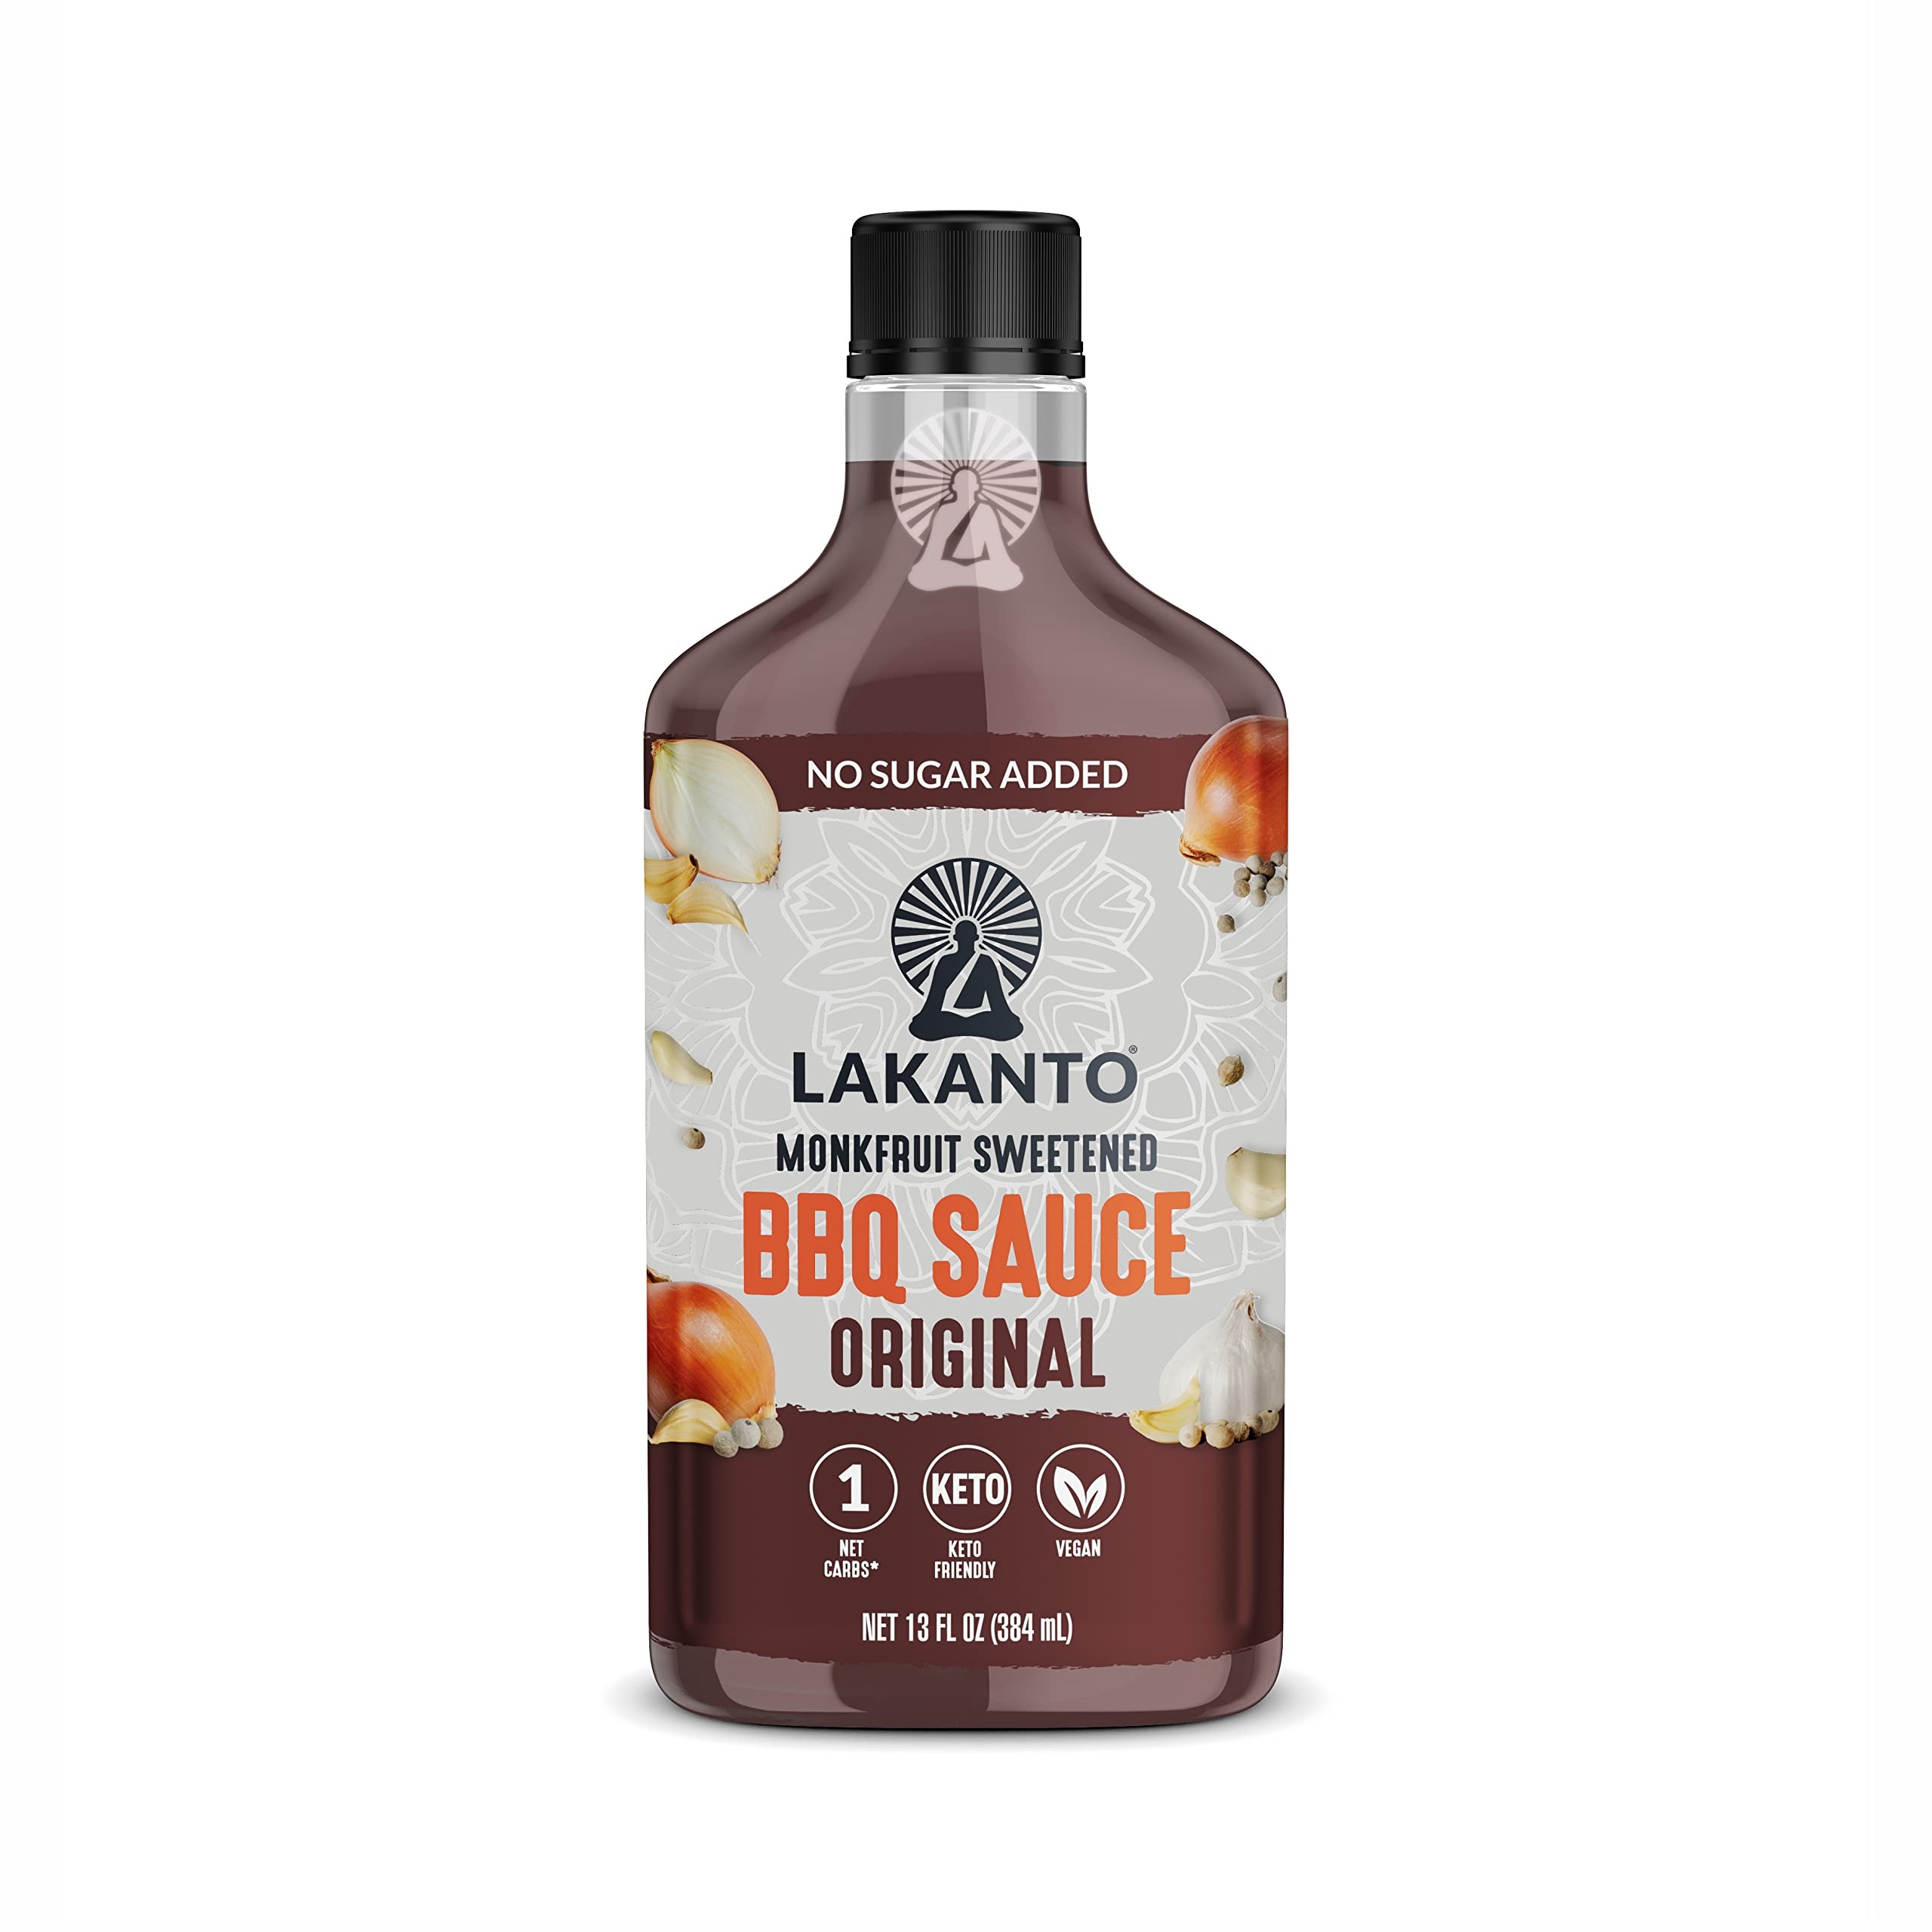
Item Name: Lakanto BBQ Sauce - Sweetened with Monk Fruit Sweetener, Barbeque Sauce for Grill, No Sugar Added, Natural Smoke Flavor, Keto Diet Friendly, Vegan Condiment (Original - 13 fl oz)
Bullet Point 1: The Better BBQ: If you’ve got to break out the BBQ sauce, chances are you’ll want seconds. But if you’re here, that also probably means you wonder how seconds affect the lifestyle decisions that keep you healthy and happy. The solution is also why you’re here - the barbeque sauce flavor you love, now not crammed with all that sugar. Dig in! Napkins sold separately.
Bullet Point 2: Family Gathered: We’re proud of the picky eaters. And we support the discerning ones as well. With this sauce, everybody can enjoy, no matter how they make their meals. Vegan? Slather it on the grilled mushrooms. Keto? It’s so tasty you won’t notice the sauce skipping the sugar. Have that one uncle who hates change? Don’t worry. He won’t know the difference either. So gather up in the kitchen and start cookin', or gift it!
Bullet Point 3: 1 net carb: Let’s face it: BBQ sauce isn’t usually associated with healthy eating. Let’s flip that on its head, letting you enjoy the classic taste with the classic fixings, all with just 1 net carb per serving. Makes for the perfect condiment!
Bullet Point 4: The perfect compliment: Nobody will blame you for licking your fingers, but its true power comes from perfecting the recipe to ensure it perfects your meal. Use it whenever you need to take savory to scrumptious, and swap out those old school sauces you used in your favorite recipes for the next better thing!
Bullet Point 5: Lakanto's Mission Statement: At Lakanto, our mission is to Bring Chi to Life by inspiring people to reach their highest potential in health and wellness by creating products that are innovative, delicious, natural, and nutritious. Try some of our tasty products today!
Product Description: Flavor You're Allowed to Savor - Delicious food hot off the grill just isn't the same without that special sauce. And the sauce just ain't the same without tons of sugar. Until now. We use our not-so-secret ingredient monk fruit sweetener to keep your secret recipe exactly the same. Only now, everybody can enjoy it! Over a Thousand Years Ago - In remote mountain highlands of Asia, a group of Buddhist monks called the Luohan achieved enlightenment and ascension through meditation and pure living. The monks discovered a rare fruit prized for its sweetness. This sacred fruit was named Monk Fruit and was used in elixirs to increase chi, or life energy. Now you can enjoy this guilt-free sweetness in our Lakanto products!
Value: 13.0
Unit: Fl Oz

Price: 9.99